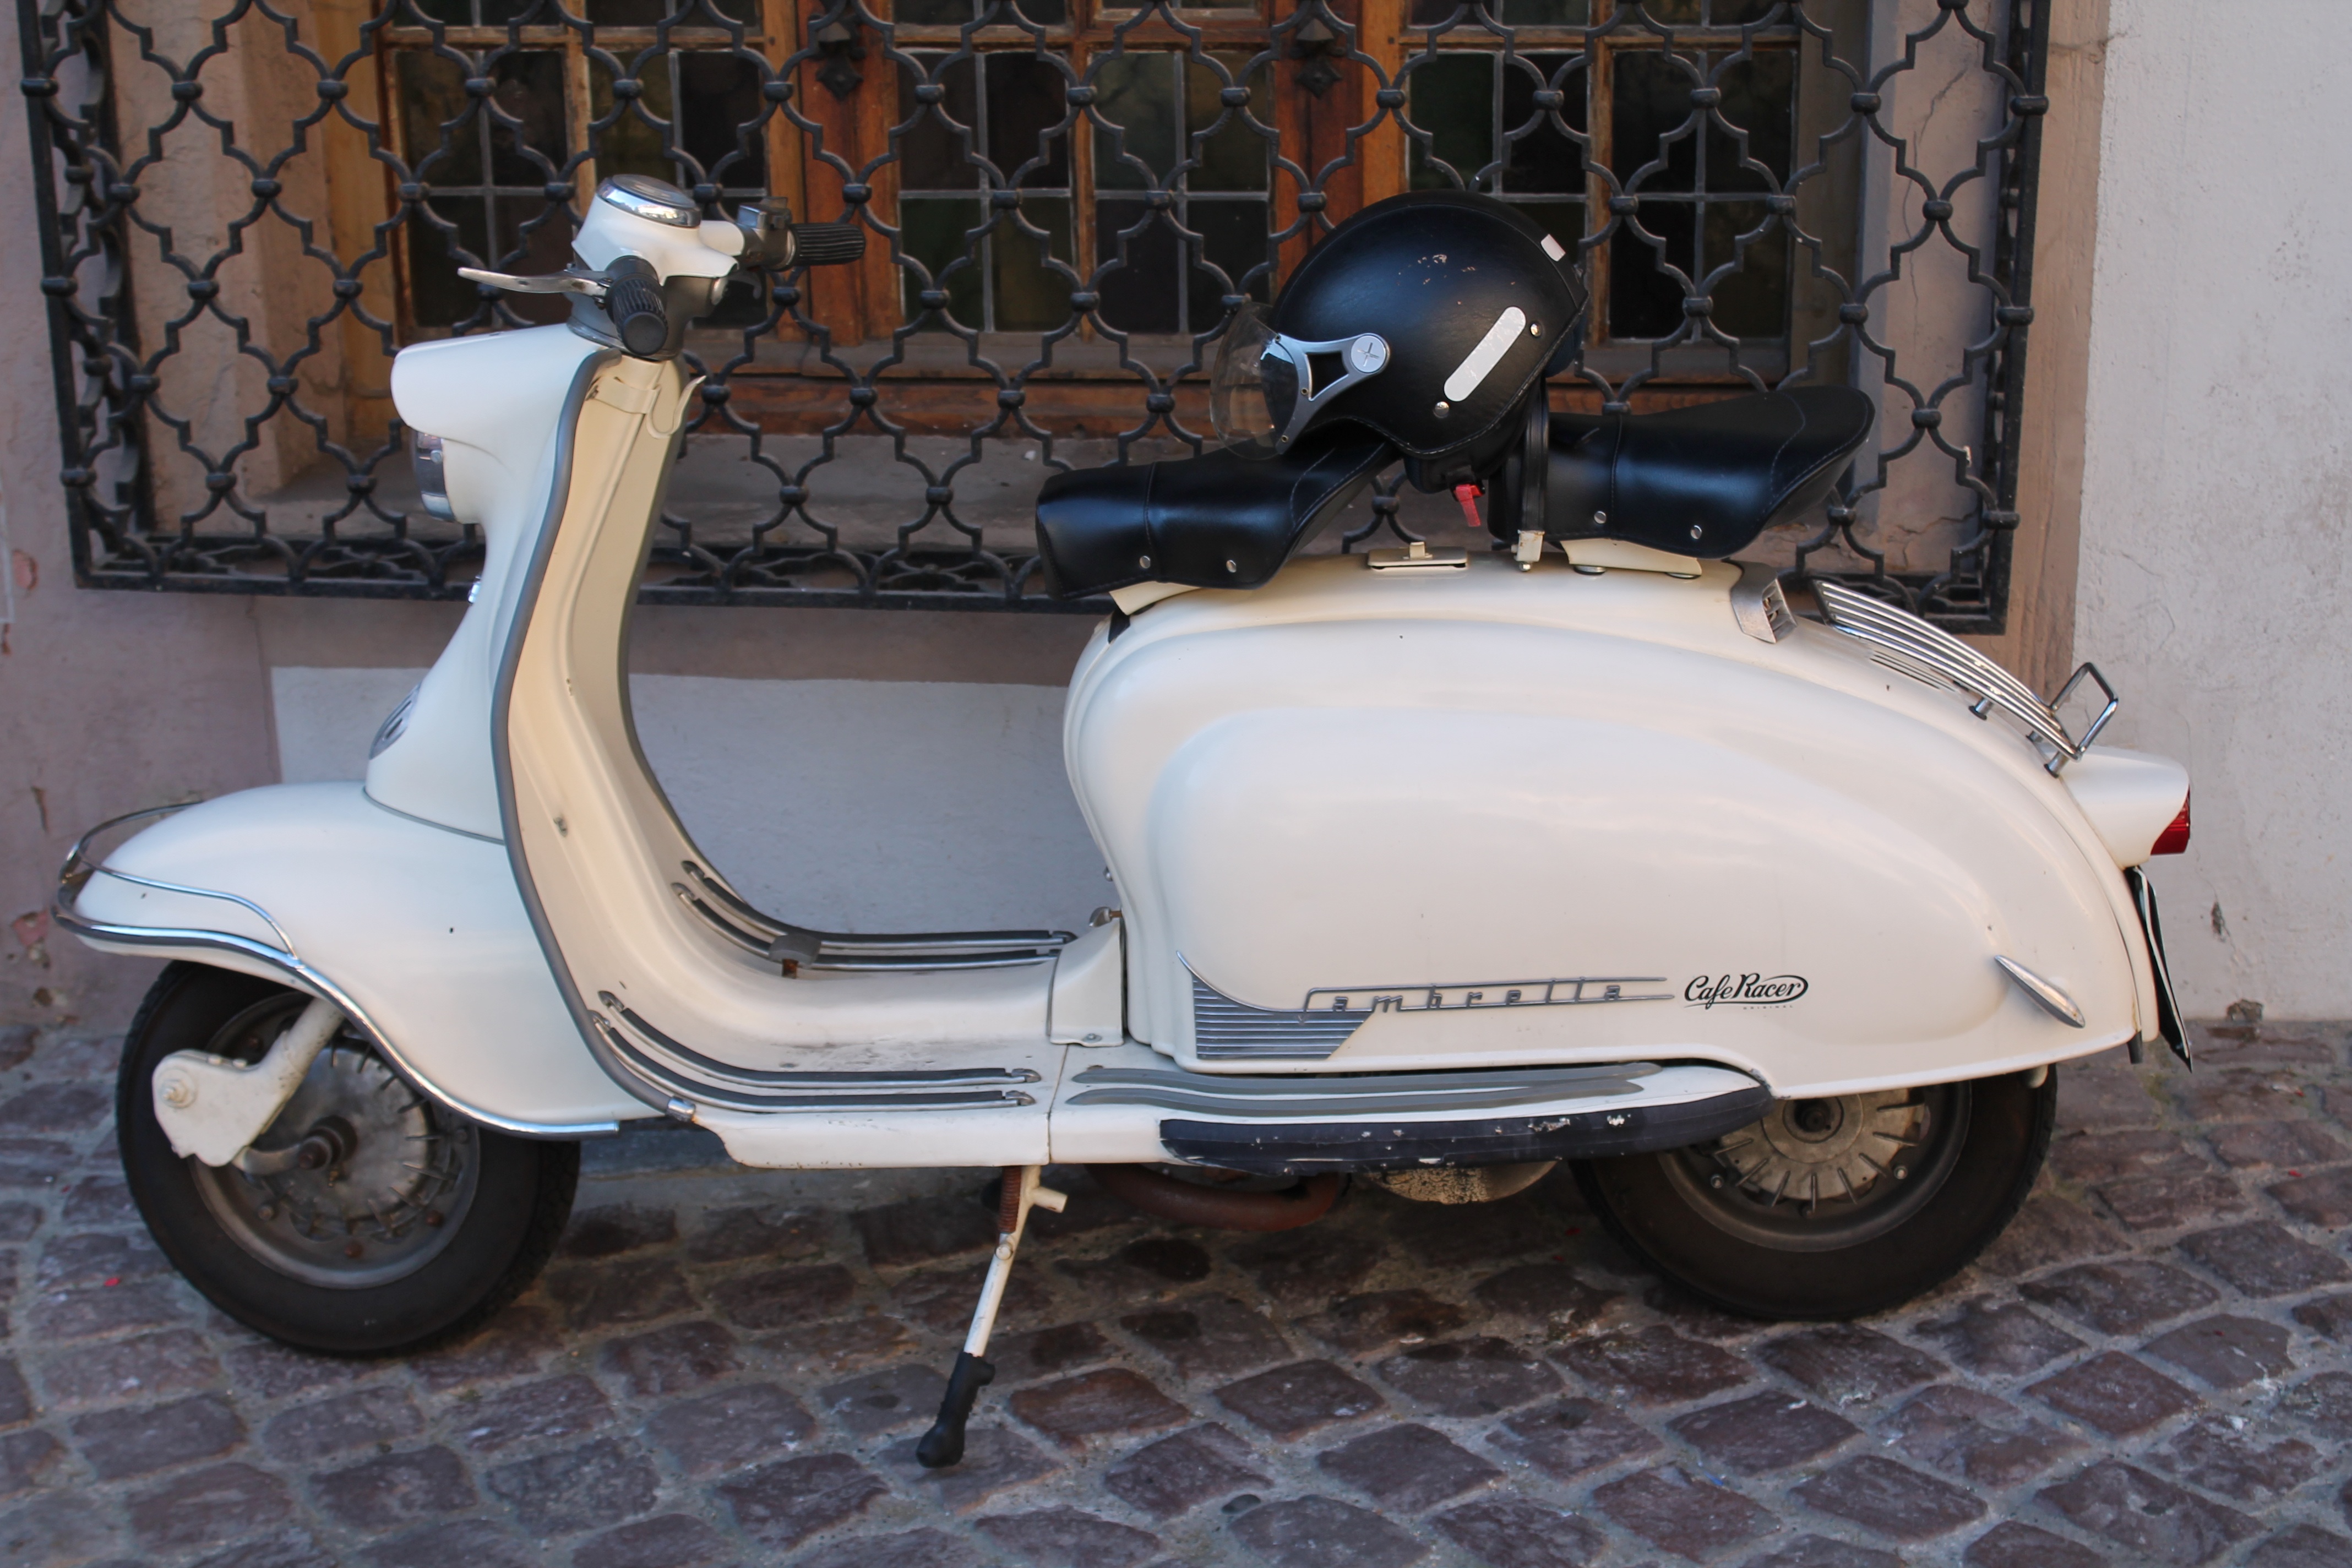
bumper, scooter, oldtimer, vespa, classic, roller, two wheeled vehicle, lambretta, mid size car